Melkite Greek Catholic Church

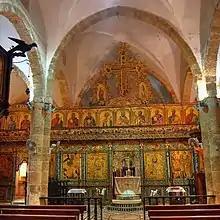
Church of Saint Andrew, Acre.

Patriarch Maximos IV Sayegh took part in the Second Vatican Council where he argued against Latinization and championed the Eastern tradition of Christianity, arguing that Latin Church Catholics should be more receptive to the authentic traditions of Eastern Christianity. He won a great deal of respect from Orthodox observers at the council as well as the approbation of the Ecumenical Patriarch of Constantinople, Athenagoras I, who noted: "You have represented the East at the Council and there you have caused our voice to be heard."